New Port Richey, Florida

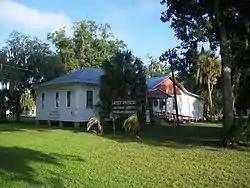
West Pasco Historical Society Museum and Library

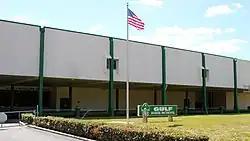
Gulf High School

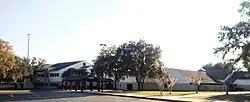
River Ridge High School

The New Port Richey Fire Department provides has two fire stations in the city. Pasco County Fire Rescue covers all emergency medical services. The New Port Richey Police Department has 46 sworn officers, 26 civilian employees, and several part-time officers.